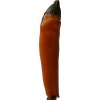
Label: pepper